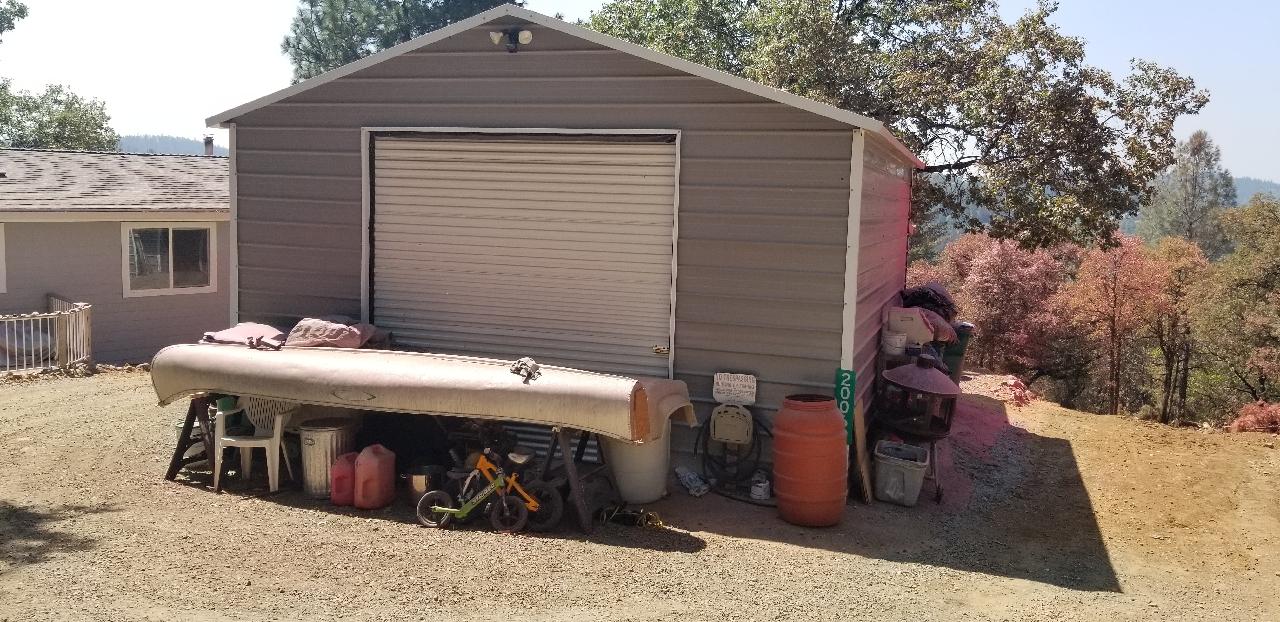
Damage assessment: no_damage